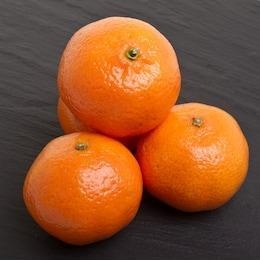
Label: mandarine